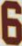
Number: 6